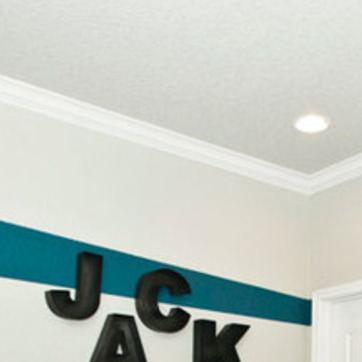
Material: painted